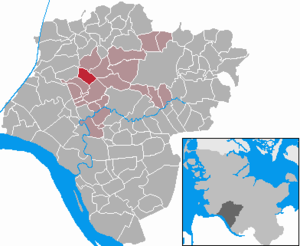
Huje
Kort
Huje er en by og kommune i det nordlige Tyskland, beliggende i Amt Itzehoe-Land under Kreis Steinburg. Kreis Steinburg ligger i den sydvestlige del af delstaten Slesvig-Holsten.